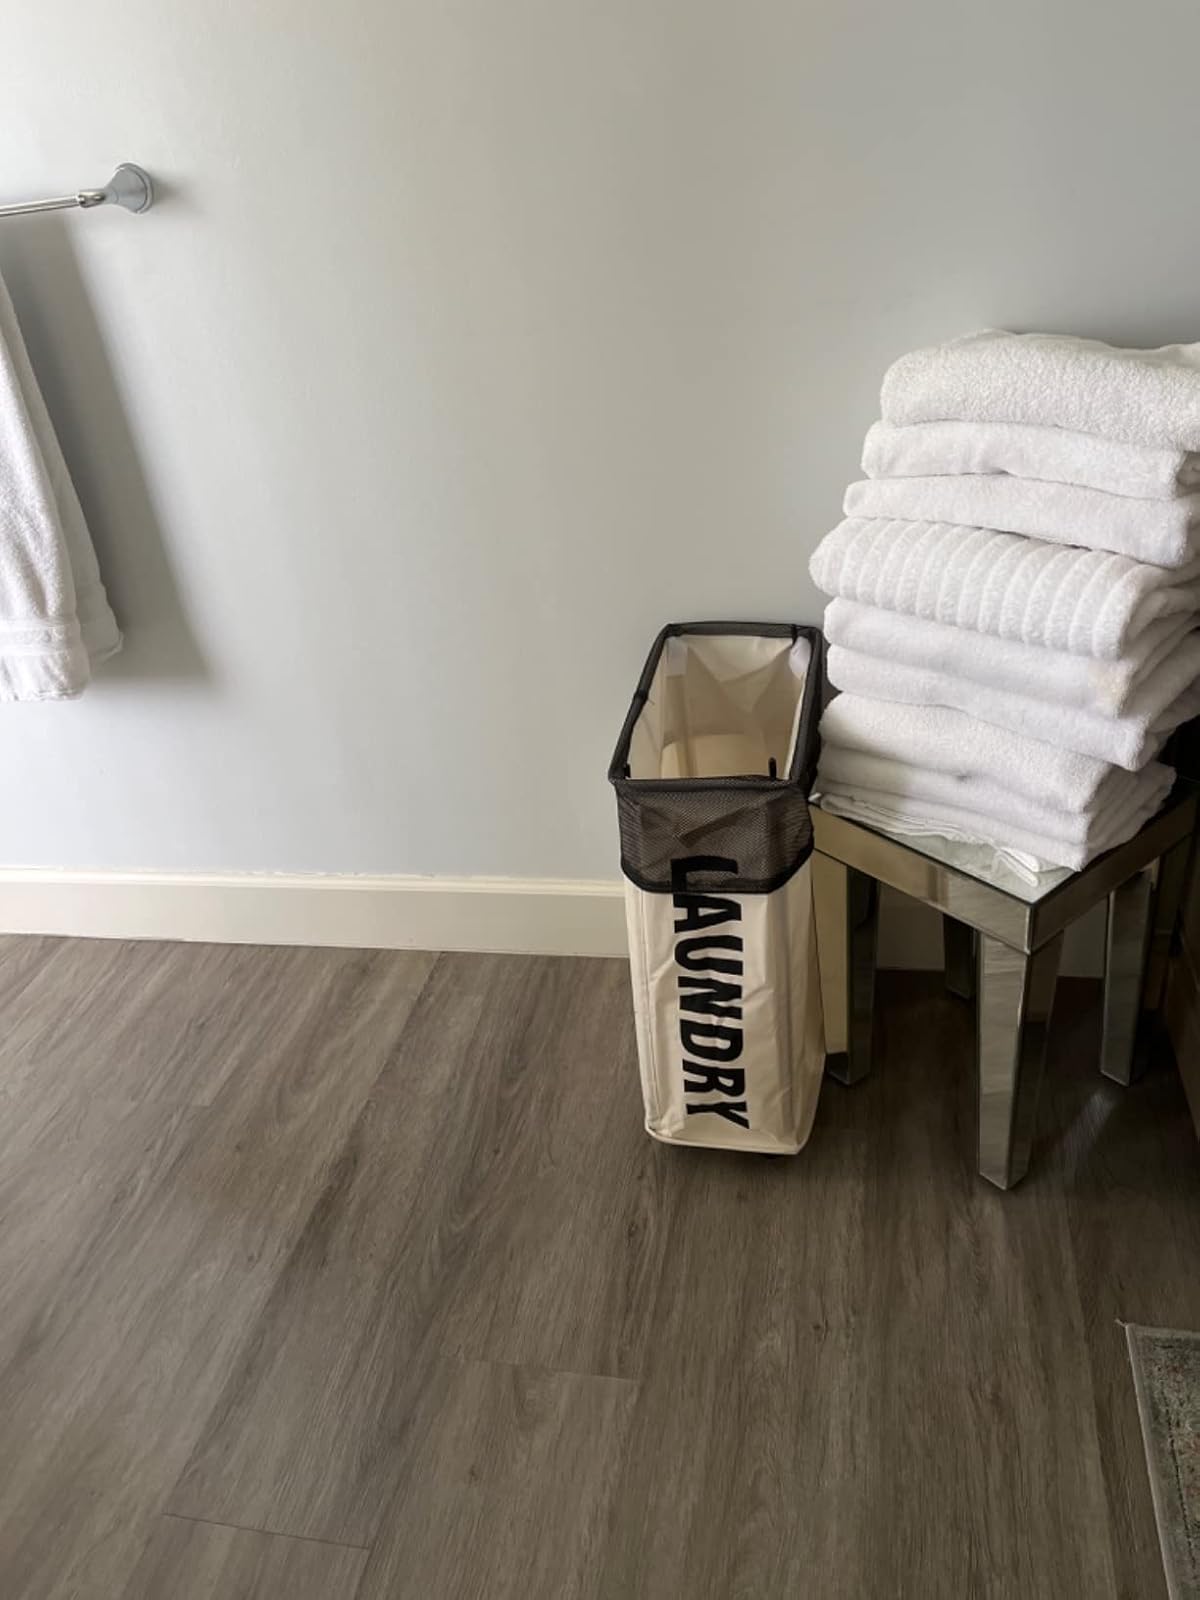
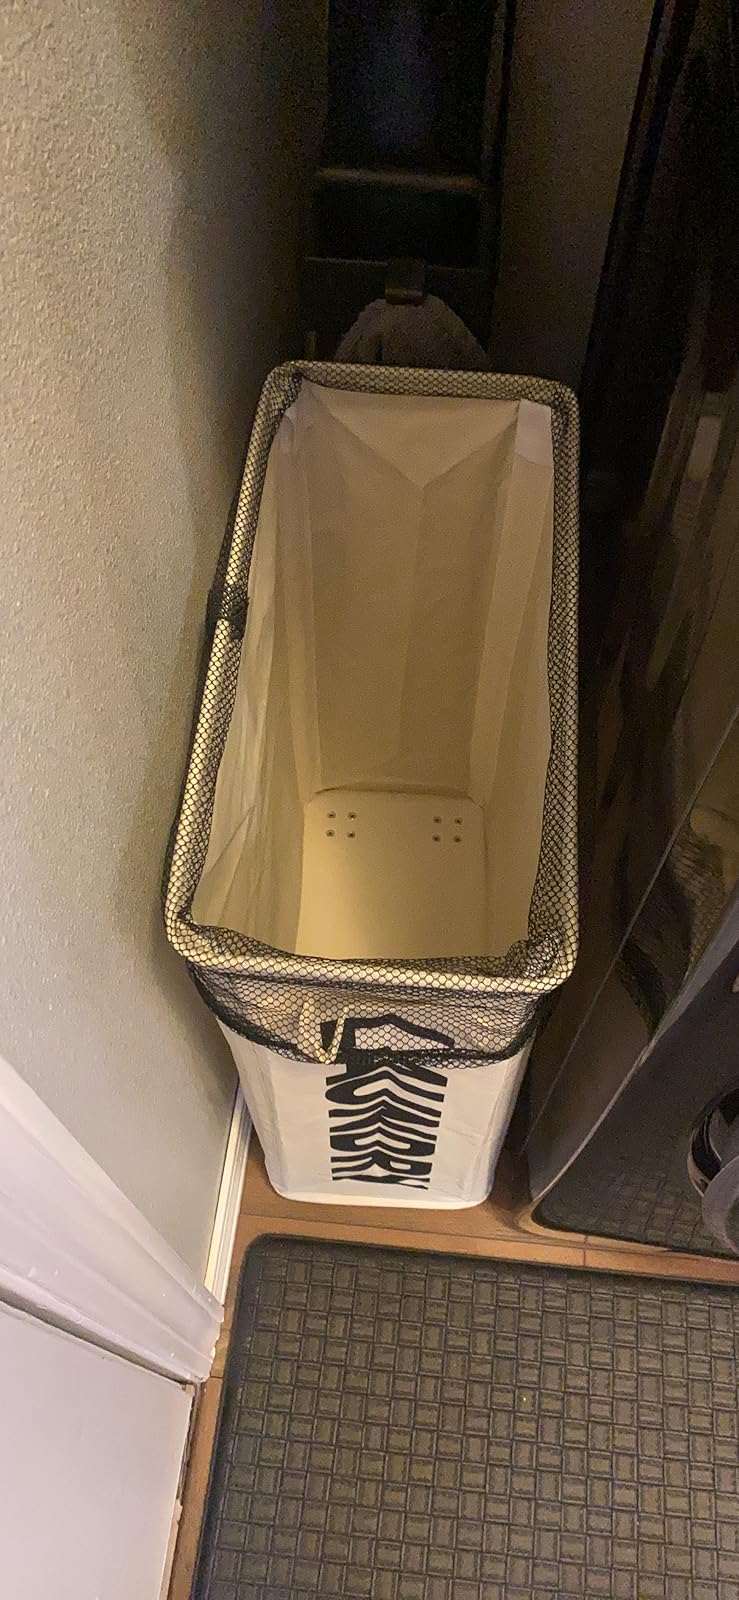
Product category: items_hamper
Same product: yes